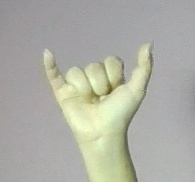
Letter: ya